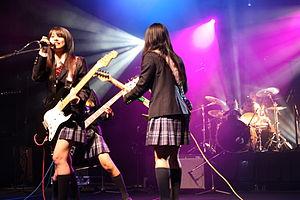
SCANDAL en concert à Japan Expo 2008 (Paris, France).